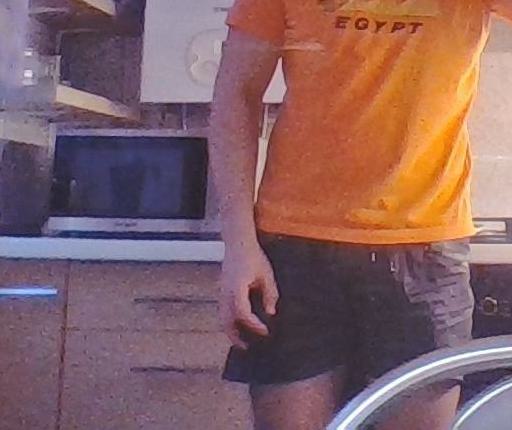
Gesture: no_gesture